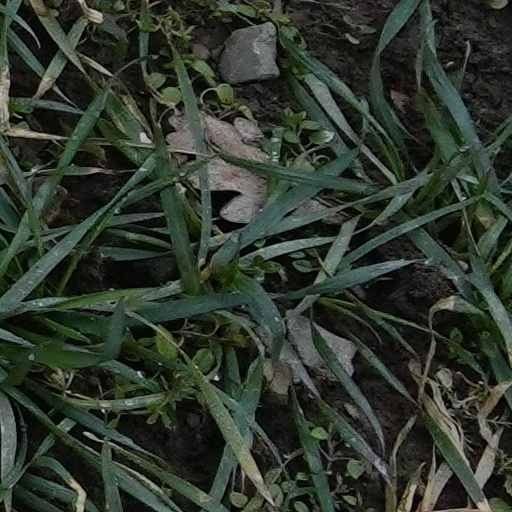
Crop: wheat